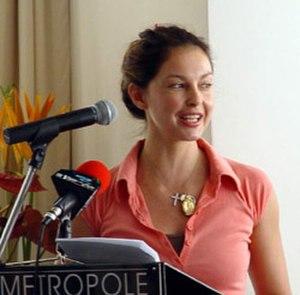
Ruby in Paradise est un film américain écrit et réalisé par Victor Nuñez. Sorti en 1993, il est librement inspiré du roman Northanger Abbey de Jane Austen, paru en 1817.
Cette liste non exhaustive répertorie les personnalités nées à Los Angeles, dans l'État de la Californie, États-Unis, en suivant un classement par ordre chronologique. Pour chaque personnalité sont donnés le nom, l'année de naissance, l'année de décès le cas échéant, précision du quartier et la qualité ou profession.